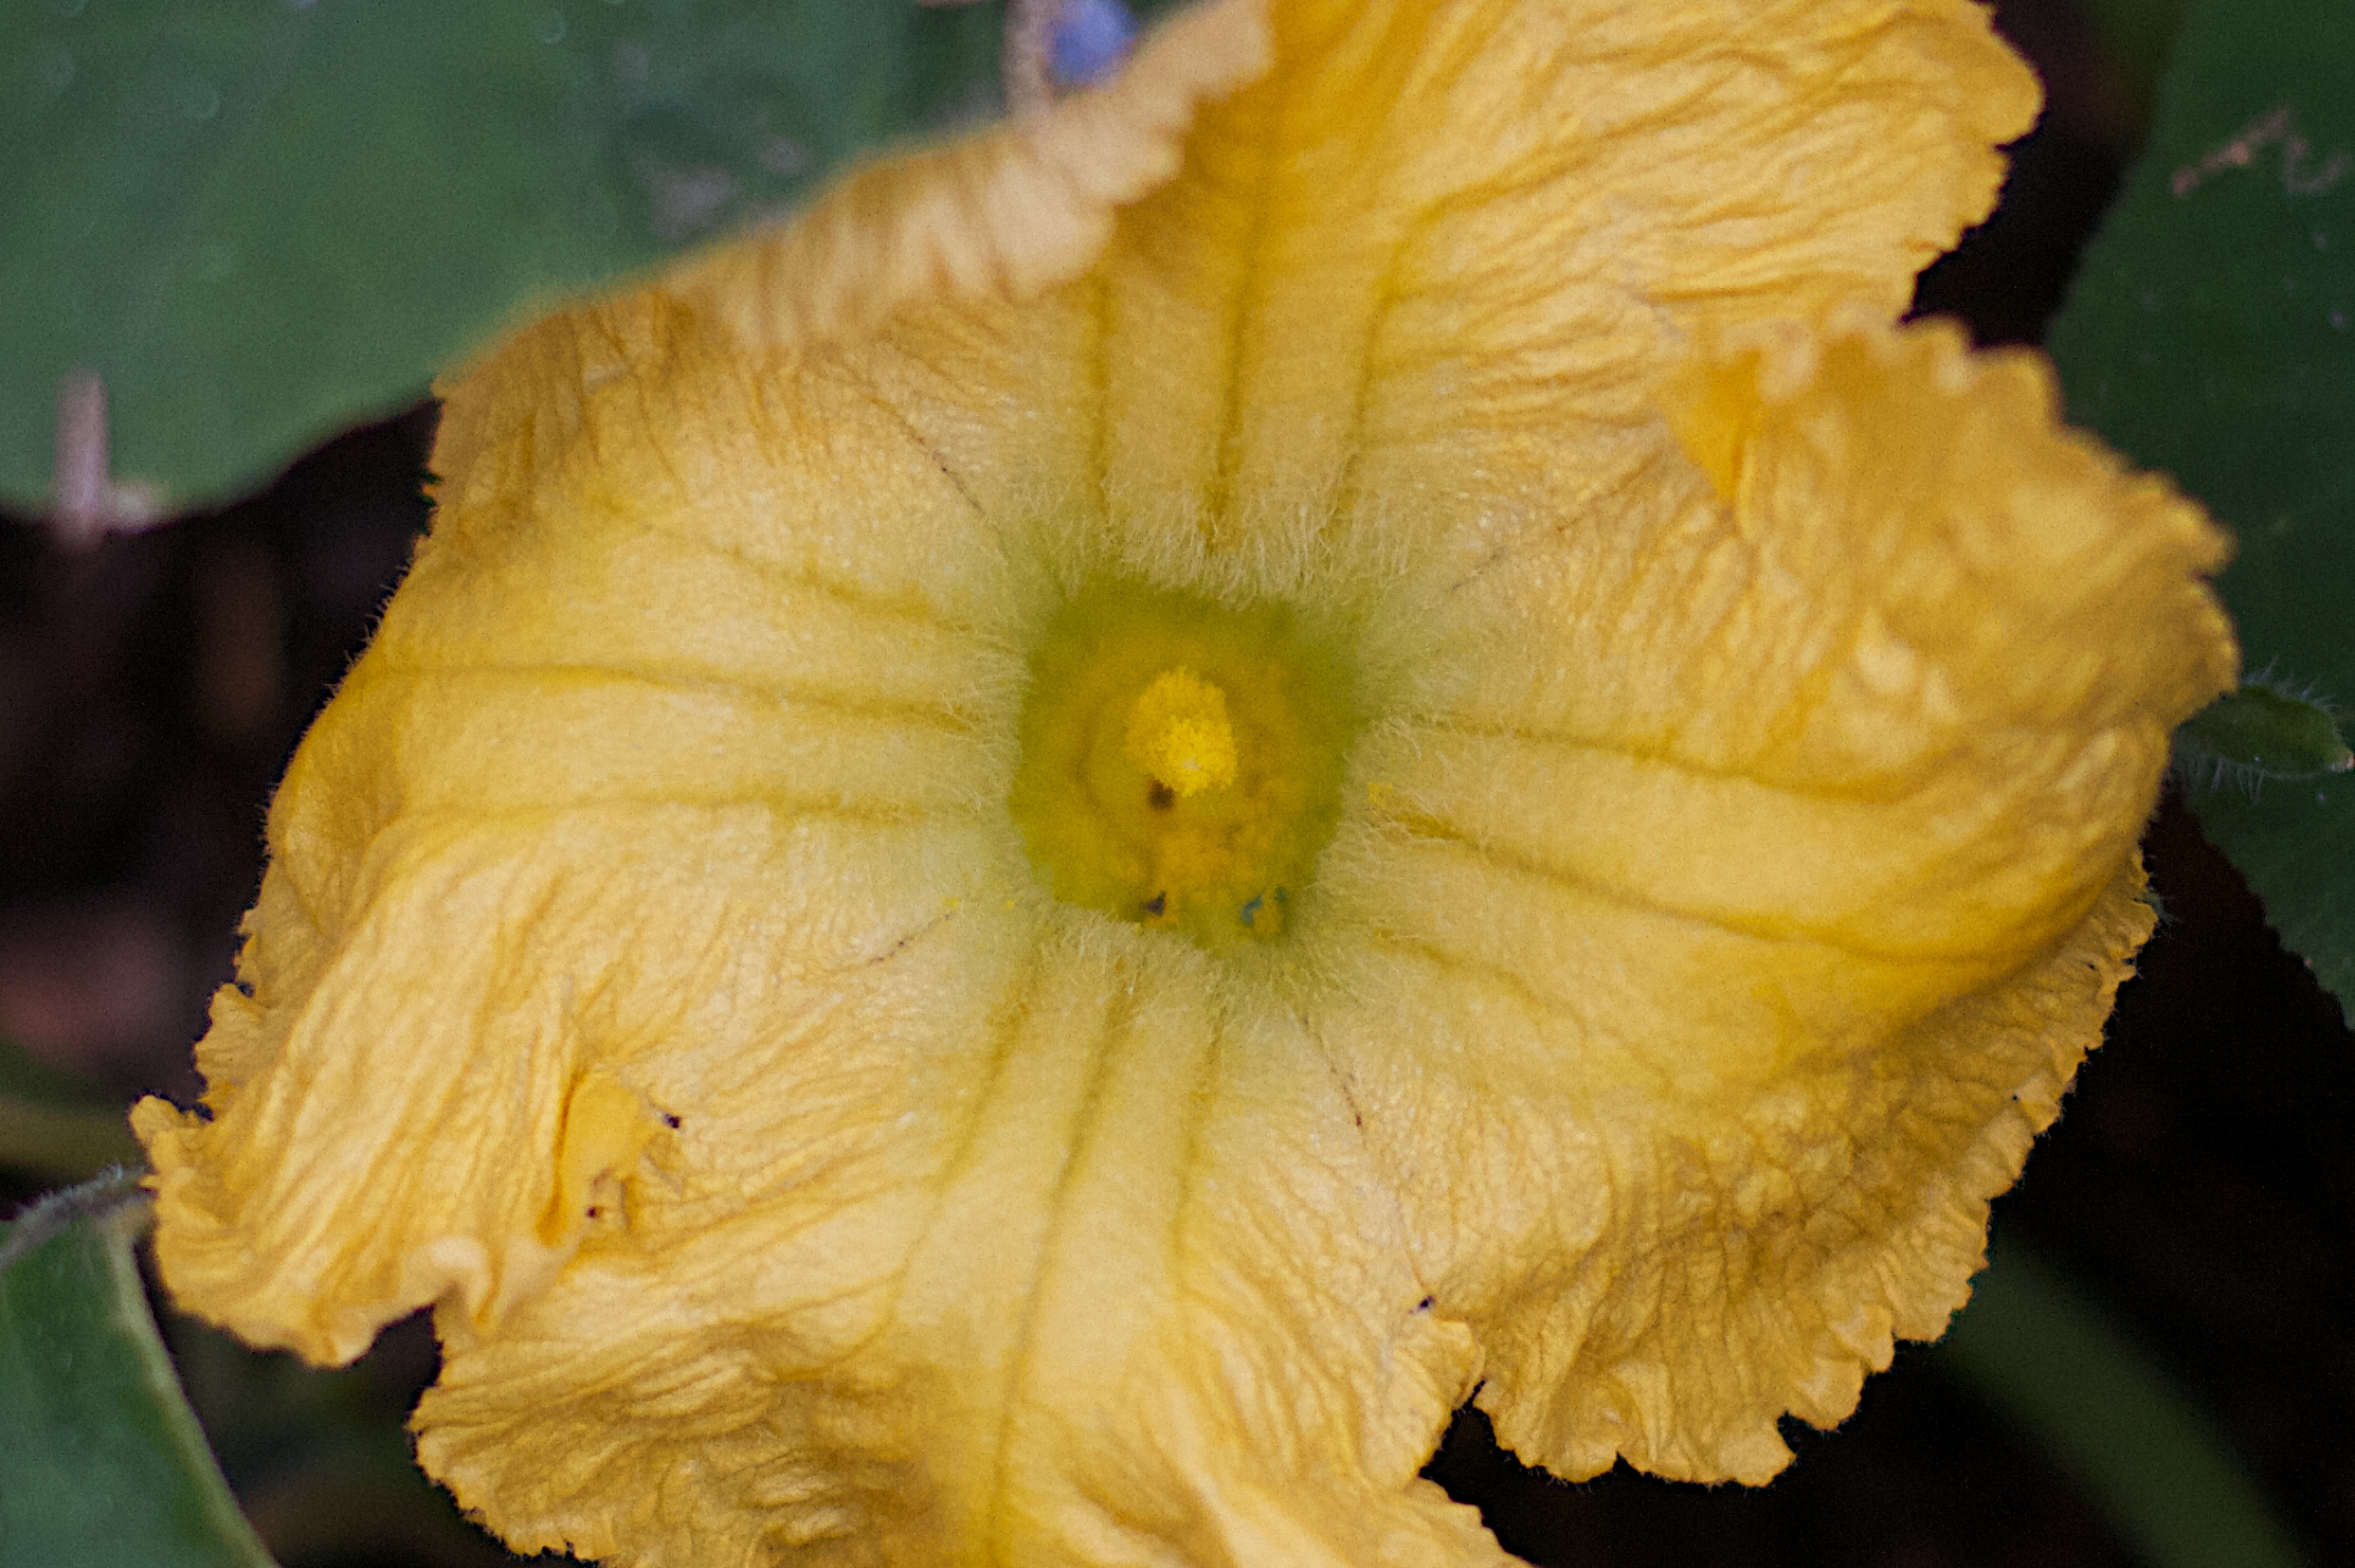
plant, leaf, flower, petal, green, produce, botany, yellow, flora, close up, daylily, macro photography, flowering plant, plant stem, land plant